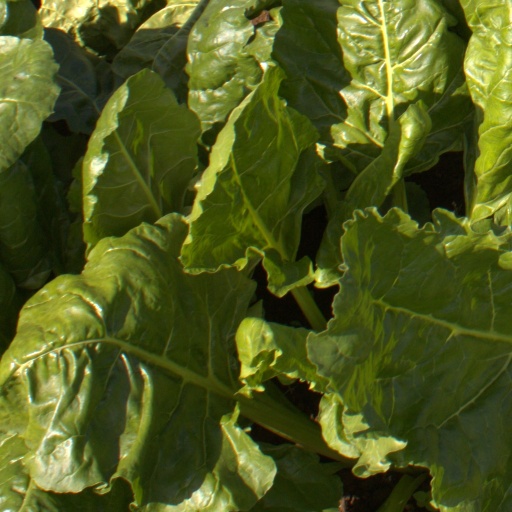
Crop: sugar beet